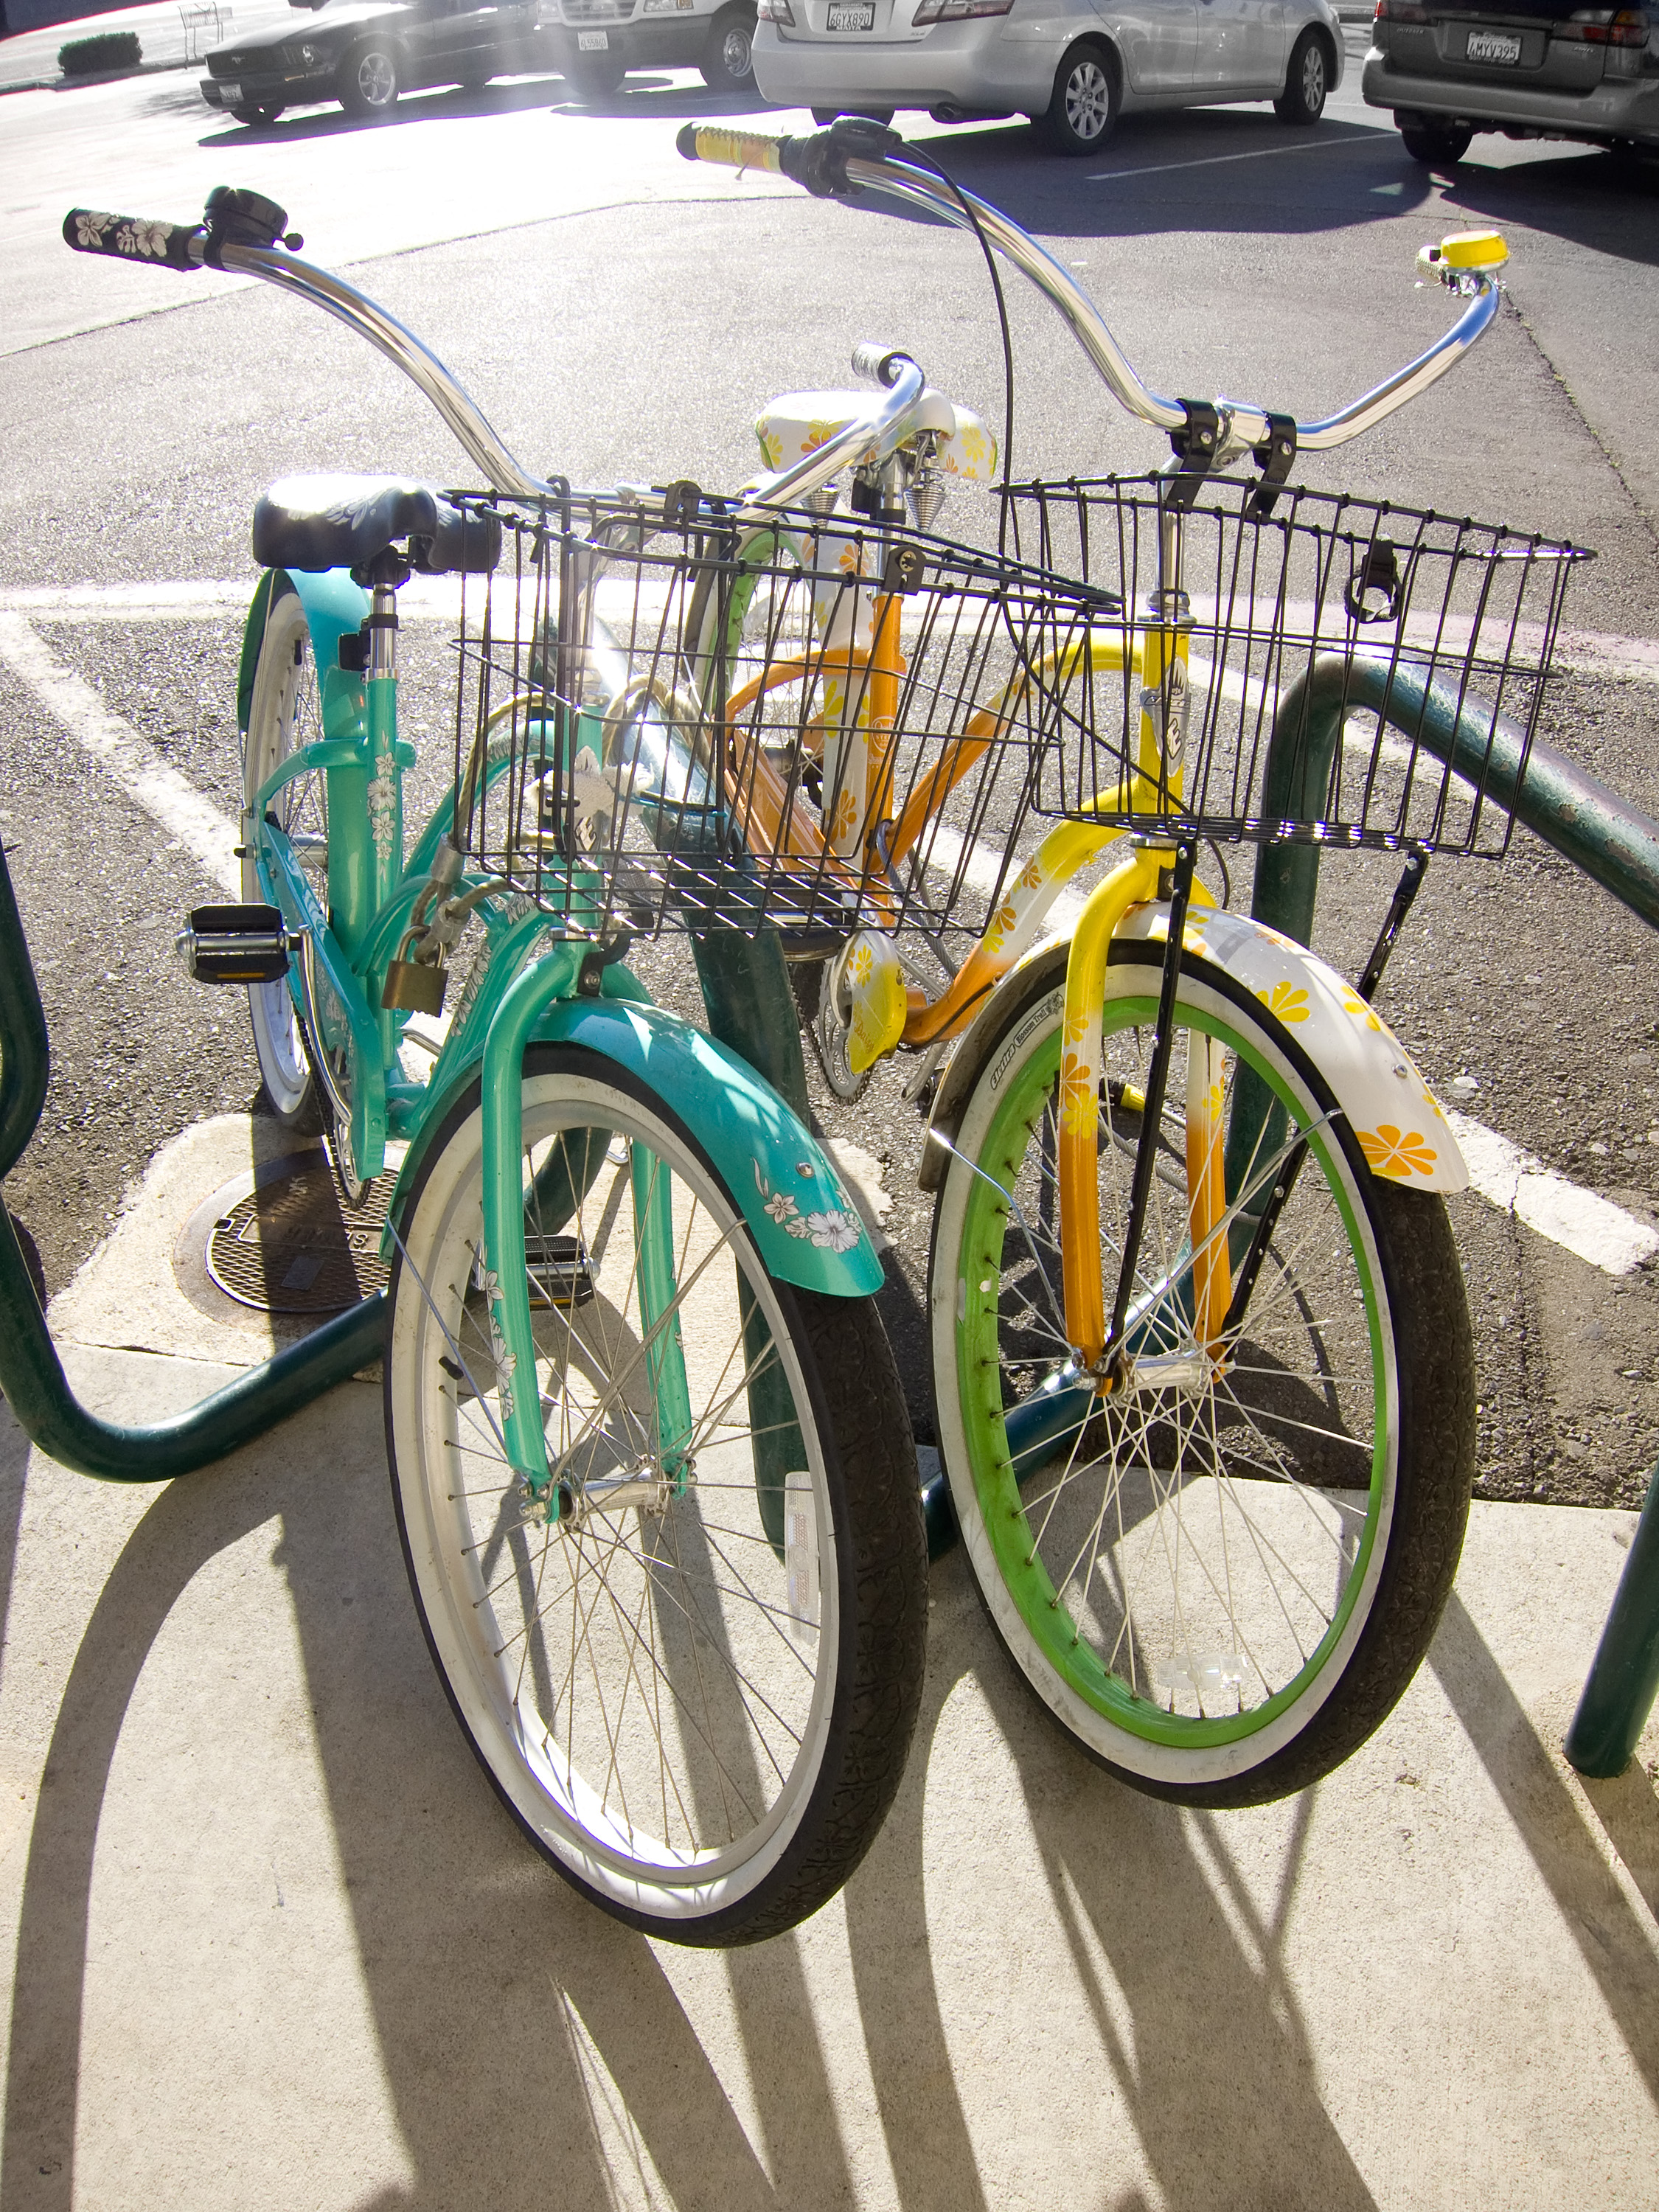
wheel, bicycle, vehicle, motorcycle, sports equipment, mountain bike, land vehicle, cyclo cross bicycle, bicycle motocross, bmx bike, road bicycle, racing bicycle, hybrid bicycle